Raúl Labrador

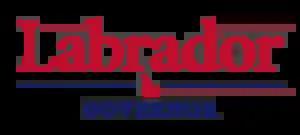
Labrador's gubernatorial campaign logo

On May 9, 2017, Labrador filed to run in the 2018 Idaho gubernatorial race, and embarked on a kick-off tour several weeks later with stops in Boise, Post Falls, and Idaho Falls. He was not able to run for his current congressional seat and governor at the same time; leaving CD-1 an open seat in 2018.